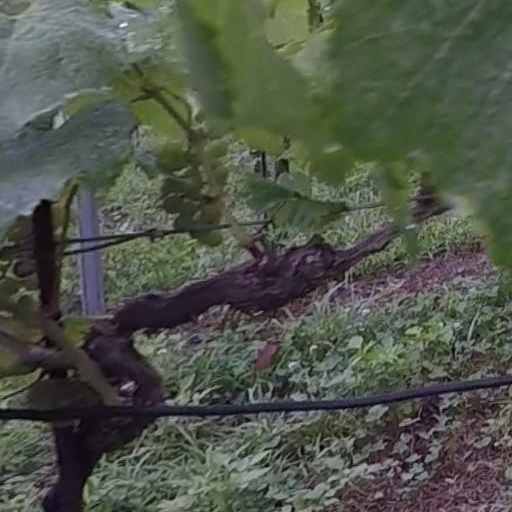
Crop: grape